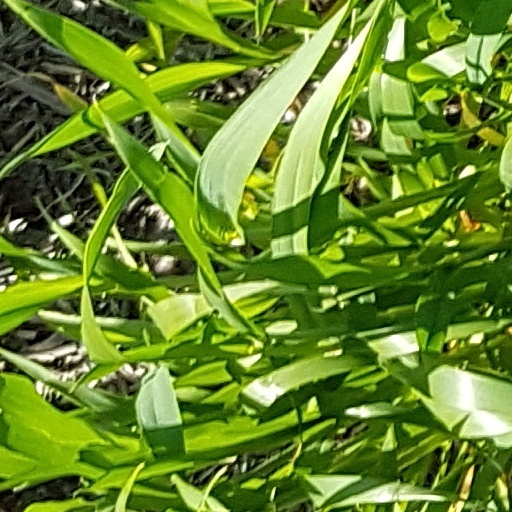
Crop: wheat